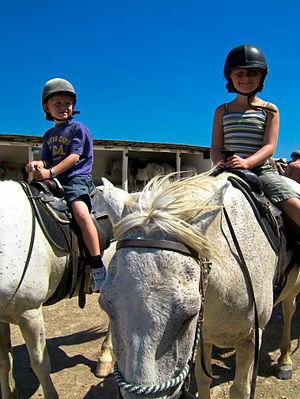
École d'équitation à Beauduc
L’équitation Camargue tire son origine du travail des gardians, des cavaliers s'occupant de bovin dans la Camargue. C'est une discipline de la Fédération française d'équitation depuis 1995, avec ses propres niveaux de Galop, championnats et épreuves.
Un centre équestre est un lieu où s'enseigne et se pratique l'équitation à destination du grand public. Créés depuis le milieu du XXᵉ siècle, ils mettent des chevaux et/ou des poneys dressés et mutualisés à disposition. Les centres équestres participent à la sortie du cheval du domaine militaire et utilitaire, parallèlement à son entrée dans celui des sports et des loisirs.